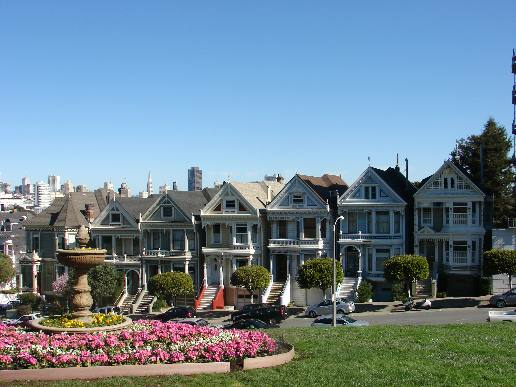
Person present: No